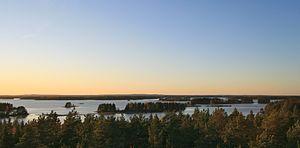
Le parc national de Färnebofjärden est un parc national suédois traversé par le fleuve Dalälven, à environ 140 km au nord de Stockholm. Il couvre 10 100 ha dont 4 110 aquatiques, à la frontière entre les comtés d'Uppsala, de Västmanland, de Dalécarlie et de Gävleborg.
Les parcs nationaux de Suède sont des aires protégées qui représentent le niveau de protection le plus strict que le gouvernement suédois peut garantir à une aire naturelle. En 2018, il existe 30 parcs nationaux qui couvrent au total environ 7 400 km² en excluant les zones marines, soit 1,5 % de la superficie du pays.
Paysage de la rivière Nedre Dalälven est une réserve de biosphère de Suède. Elle couvre une section du fleuve Dalälven appelée Bas-Dalälven. Le cœur de la zone est constitué de plusieurs fjärds, des sortes de lacs ponctuant le cours du fleuve, dont en particulier celui de Färnebofjärden, classé parc national. Cette section du fleuve est marquée par d'importantes et fréquentes inondations. La réserve de biosphère est ainsi un vaste mosaïque d'eau, de marais et de forêts. Une autre caractéristique de la réserve est qu'elle se situe près du Limes Norrlandicus, la frontière biologique entre le nord et le sud, faisant de la réserve un lieu de rencontre d'espèces caractéristiques du nord et du sud. La population d'oiseaux y est en particulier très riche. Une partie de la zone est un site Ramsar.